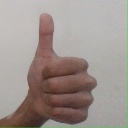
अक्षर: थ